Sumner Archibald Cunningham

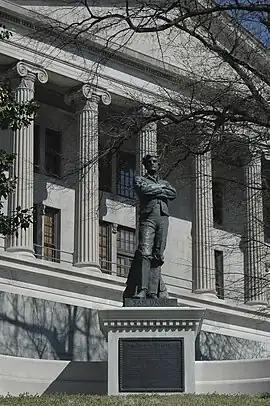
The Sam Davis Statue

Cunningham attended the dedication of the Confederate Monument in Owensboro, Kentucky in September 1900. On April 29, 1909, he attended the dedication of the Sam Davis Statue outside the Tennessee State Capitol in Nashville; it was Cunningham who had suggested its commission. In 1913, he was responsible for the construction of a sculpture of Union veteran Richard Owen to the Indiana Capitol in Indianapolis, Indiana; Cunningham was praised for his willingness to celebrate a Union veteran. Meanwhile, he was working on a monument to Dan Emmett, the songwriter of "Dixie" by the time of his death. He also served on the committee for the construction of the Jefferson Davis State Historic Site in Fairview, Kentucky, but he died before it was erected.